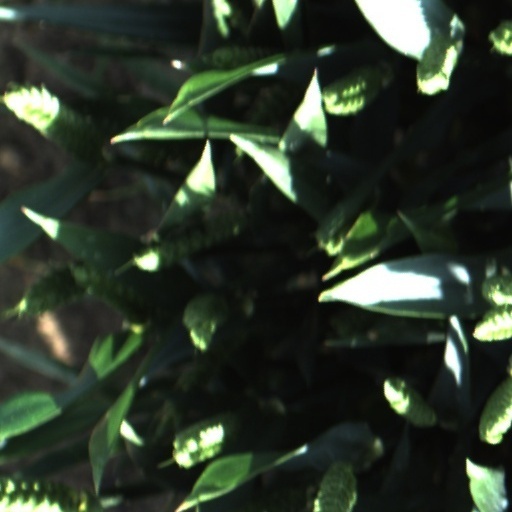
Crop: wheat